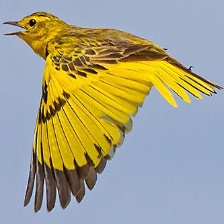
Species: GOLDEN PIPIT
Scientific name: TMETOTHYLACUS TENELLUS